Second Battle of Fort McAllister

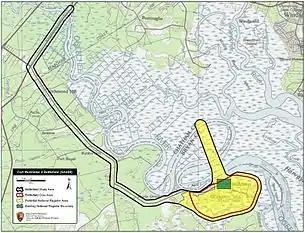
Map of Fort McAllister II Battlefield core and study areas by the American Battlefield Protection Program.

As Sherman's armies neared Savannah on December 10, following their lengthy march from Atlanta, his troops were in need of supplies. Just off the coast was Admiral John A. Dahlgren's fleet waiting with the needed supplies, as well as mail that had not been delivered to Sherman's men for six weeks during their march. However, Confederate fortifications around Savannah prevented Dahlgren from linking up with Sherman. As Sherman deployed his forces to invade Savannah, his cavalry reconnoitered Fort McAllister and other nearby fortifications, and determined that the lightly defended fort could be taken by a determined infantry attack. Sherman realized that if Fort McAllister was reduced, the Union Army would control the Ogeechee River, providing an avenue to the sea. Sherman ordered Maj. Gen. Oliver Otis Howard's Army of the Tennessee to reduce the fort. Howard chose the division commanded by Brig. Gen. William B. Hazen to lead the attack.